3C syndrome

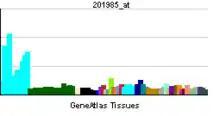
Gene expression pattern of the KIAA0196 gene.

3C syndrome is a rare condition whose symptoms include heart defects, cerebellar hypoplasia, and cranial dysmorphism. It was first described in the medical literature in 1987 by Ritscher and Schinzel, for whom the disorder is sometimes named.